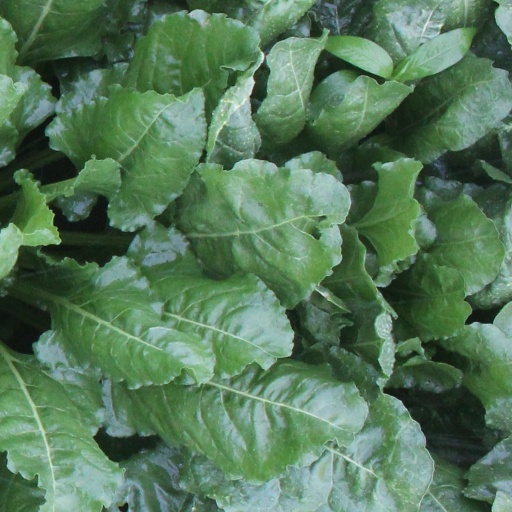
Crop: sugar beet